Queen Mother Moore

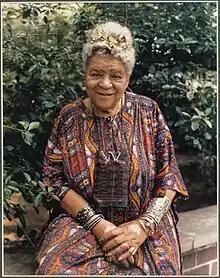

Audley "Queen Mother" Moore (July 27, 1898 – May 2, 1997) was an American civil rights leader and a black nationalist who was friends with such civil rights leaders as Marcus Garvey, Nelson Mandela, Winnie Mandela, Rosa Parks, and Jesse Jackson. She was a figure in the American Civil Rights Movement and a founder of the Republic of New Afrika. Delois Blakely was her assistant for 20 years. Blakely was later enstooled in Ghana as a Nana (Queen Mother).